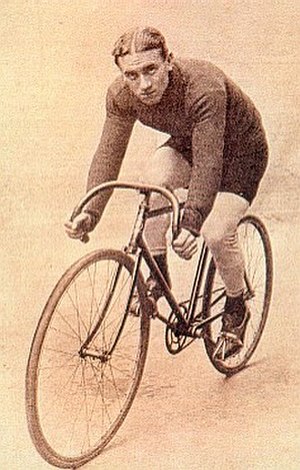
Philippe Thys
Philippe Thys
Philippe Thys var en belgisk cykelrytter og tredobbelt vinder af Tour de France.